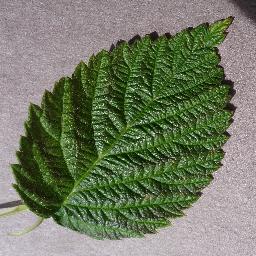
Label: Raspberry___healthy